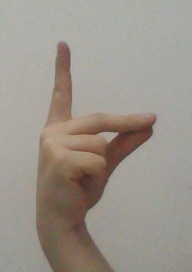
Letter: ta